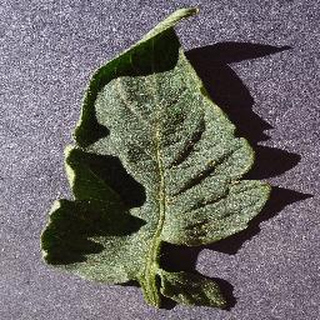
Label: healthy_tomato